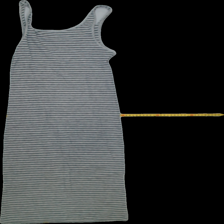
View: back
Type: Dress
Category: Ladies
Brand: H&M
Colors: Multicolor
Material: 87%cotton 8%viscose 5%elastane
Pattern: Striped
Size: S
Trend: No trend
Stains: Yes
Price range: <50
Recommended usage: Export